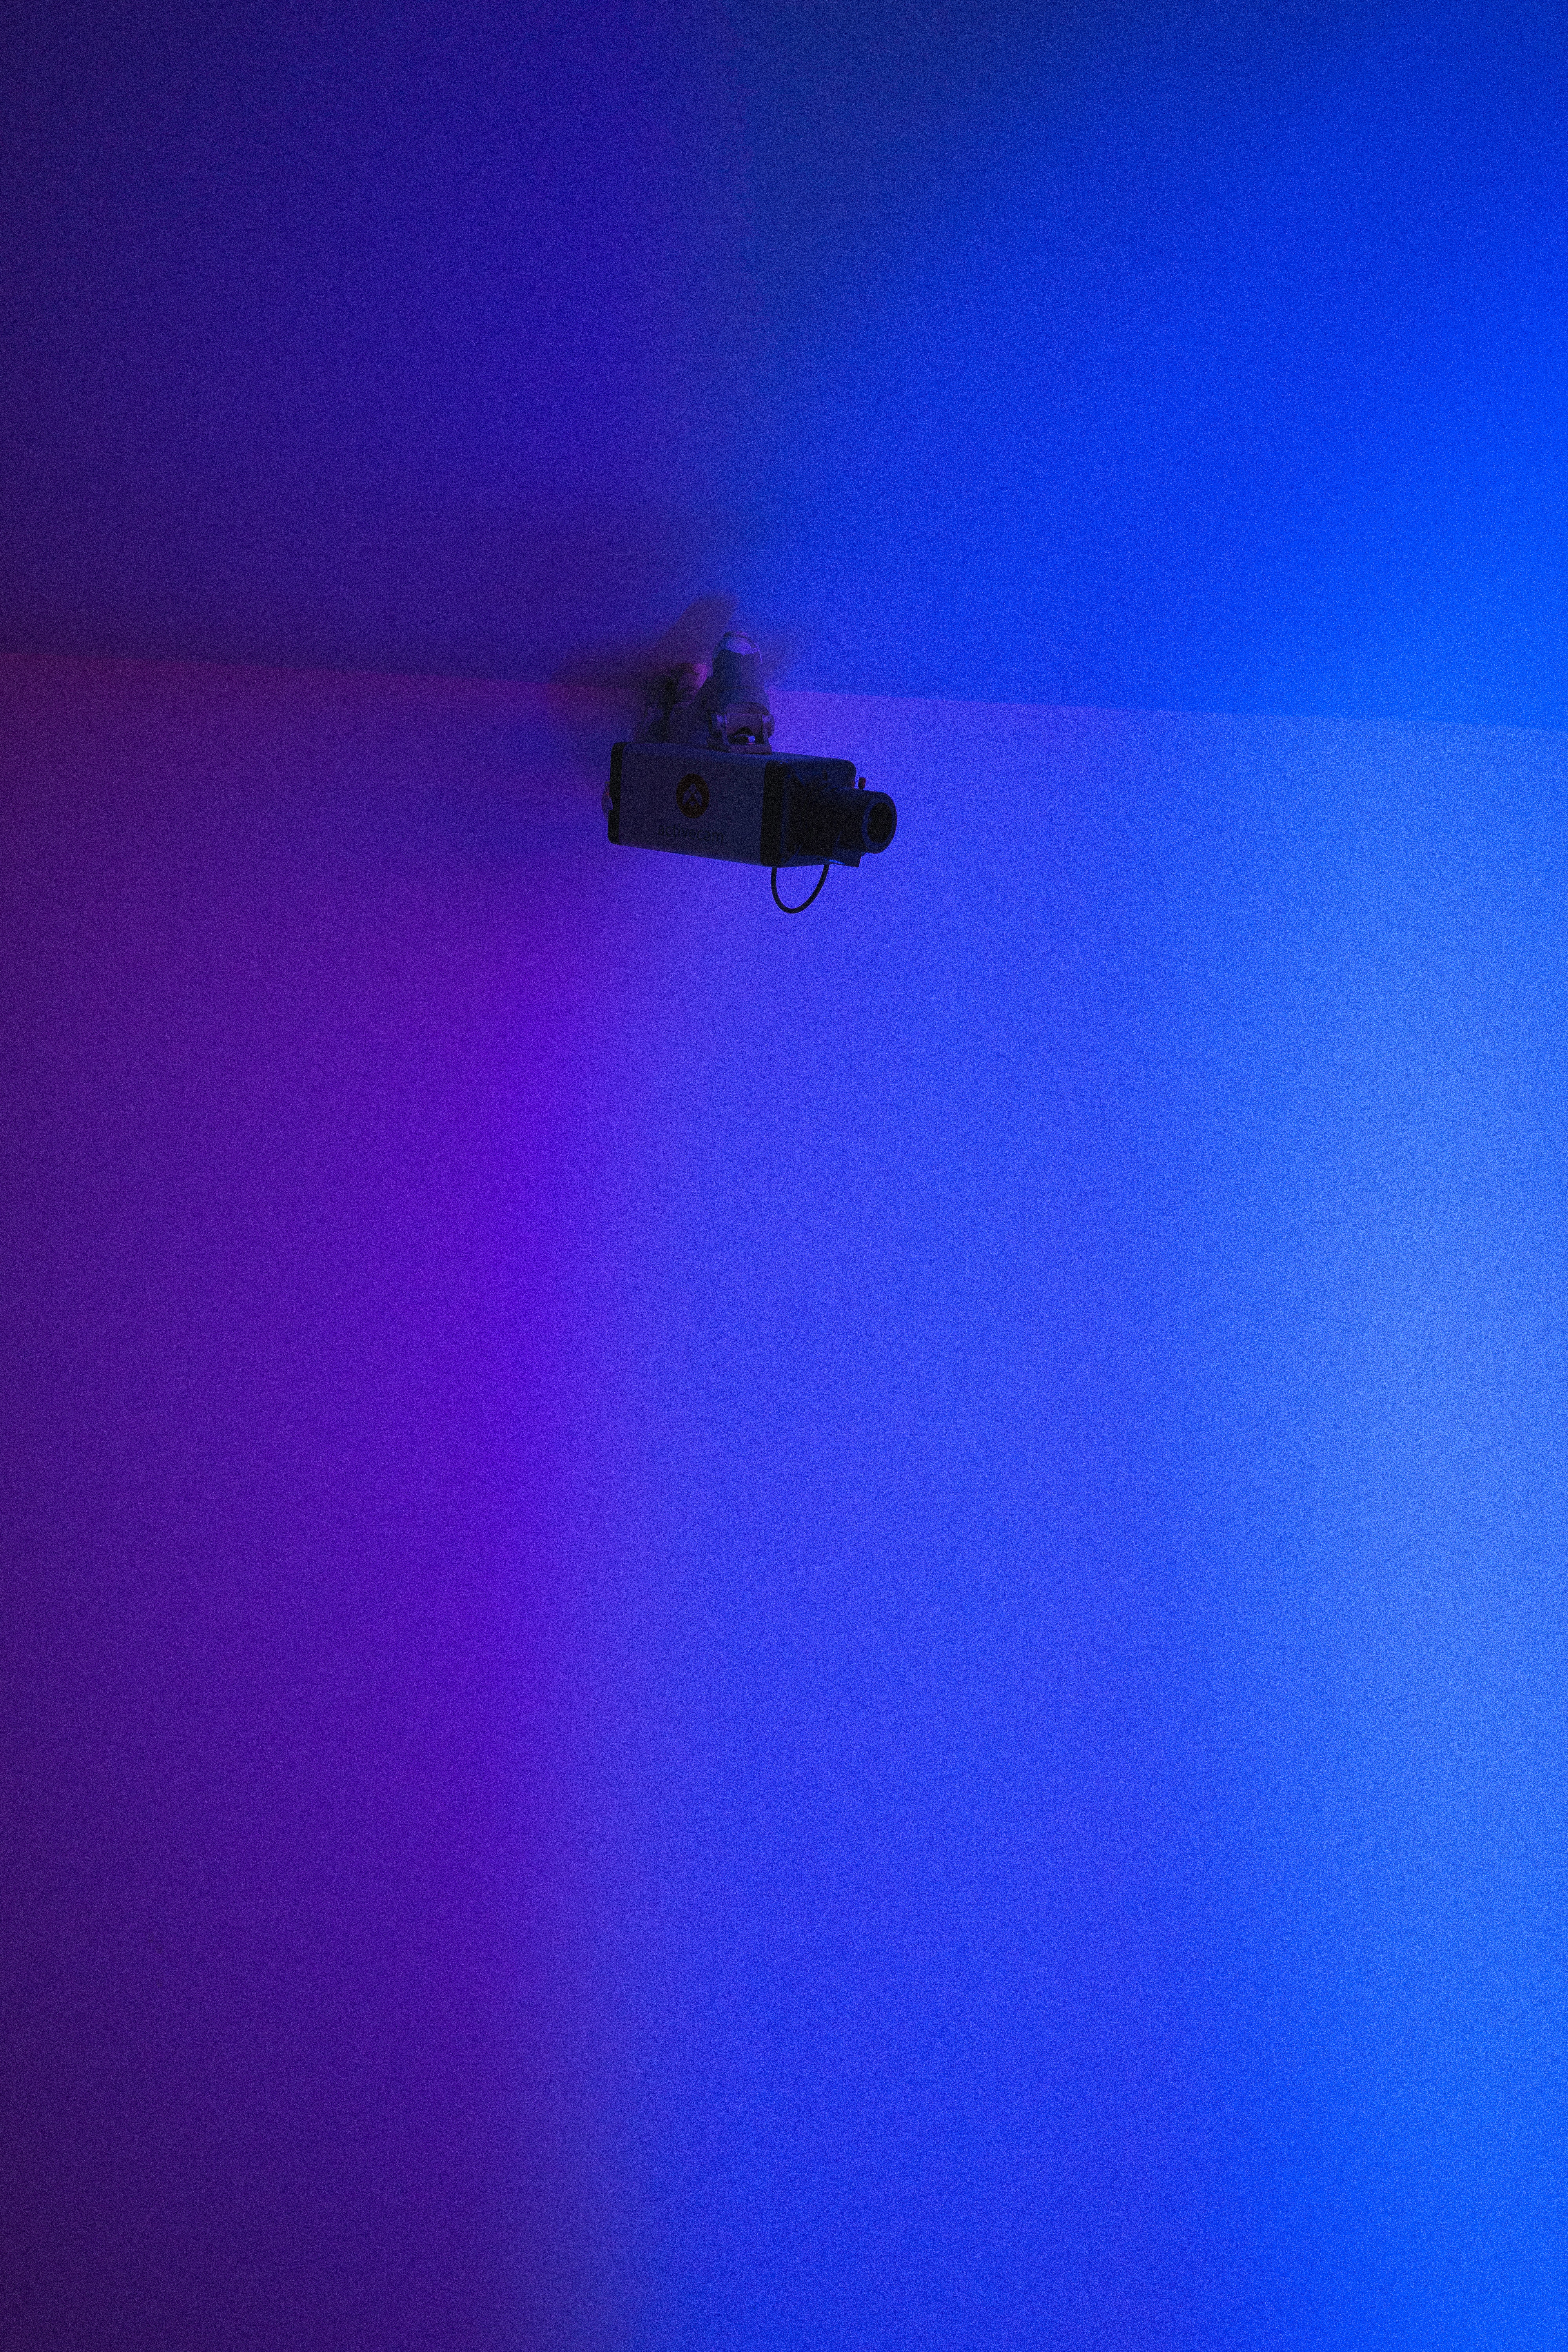
light, sky, purple, underwater, darkness, blue, lighting, security, surveillance, security camera, screenshot, atmosphere of earth, computer wallpaper